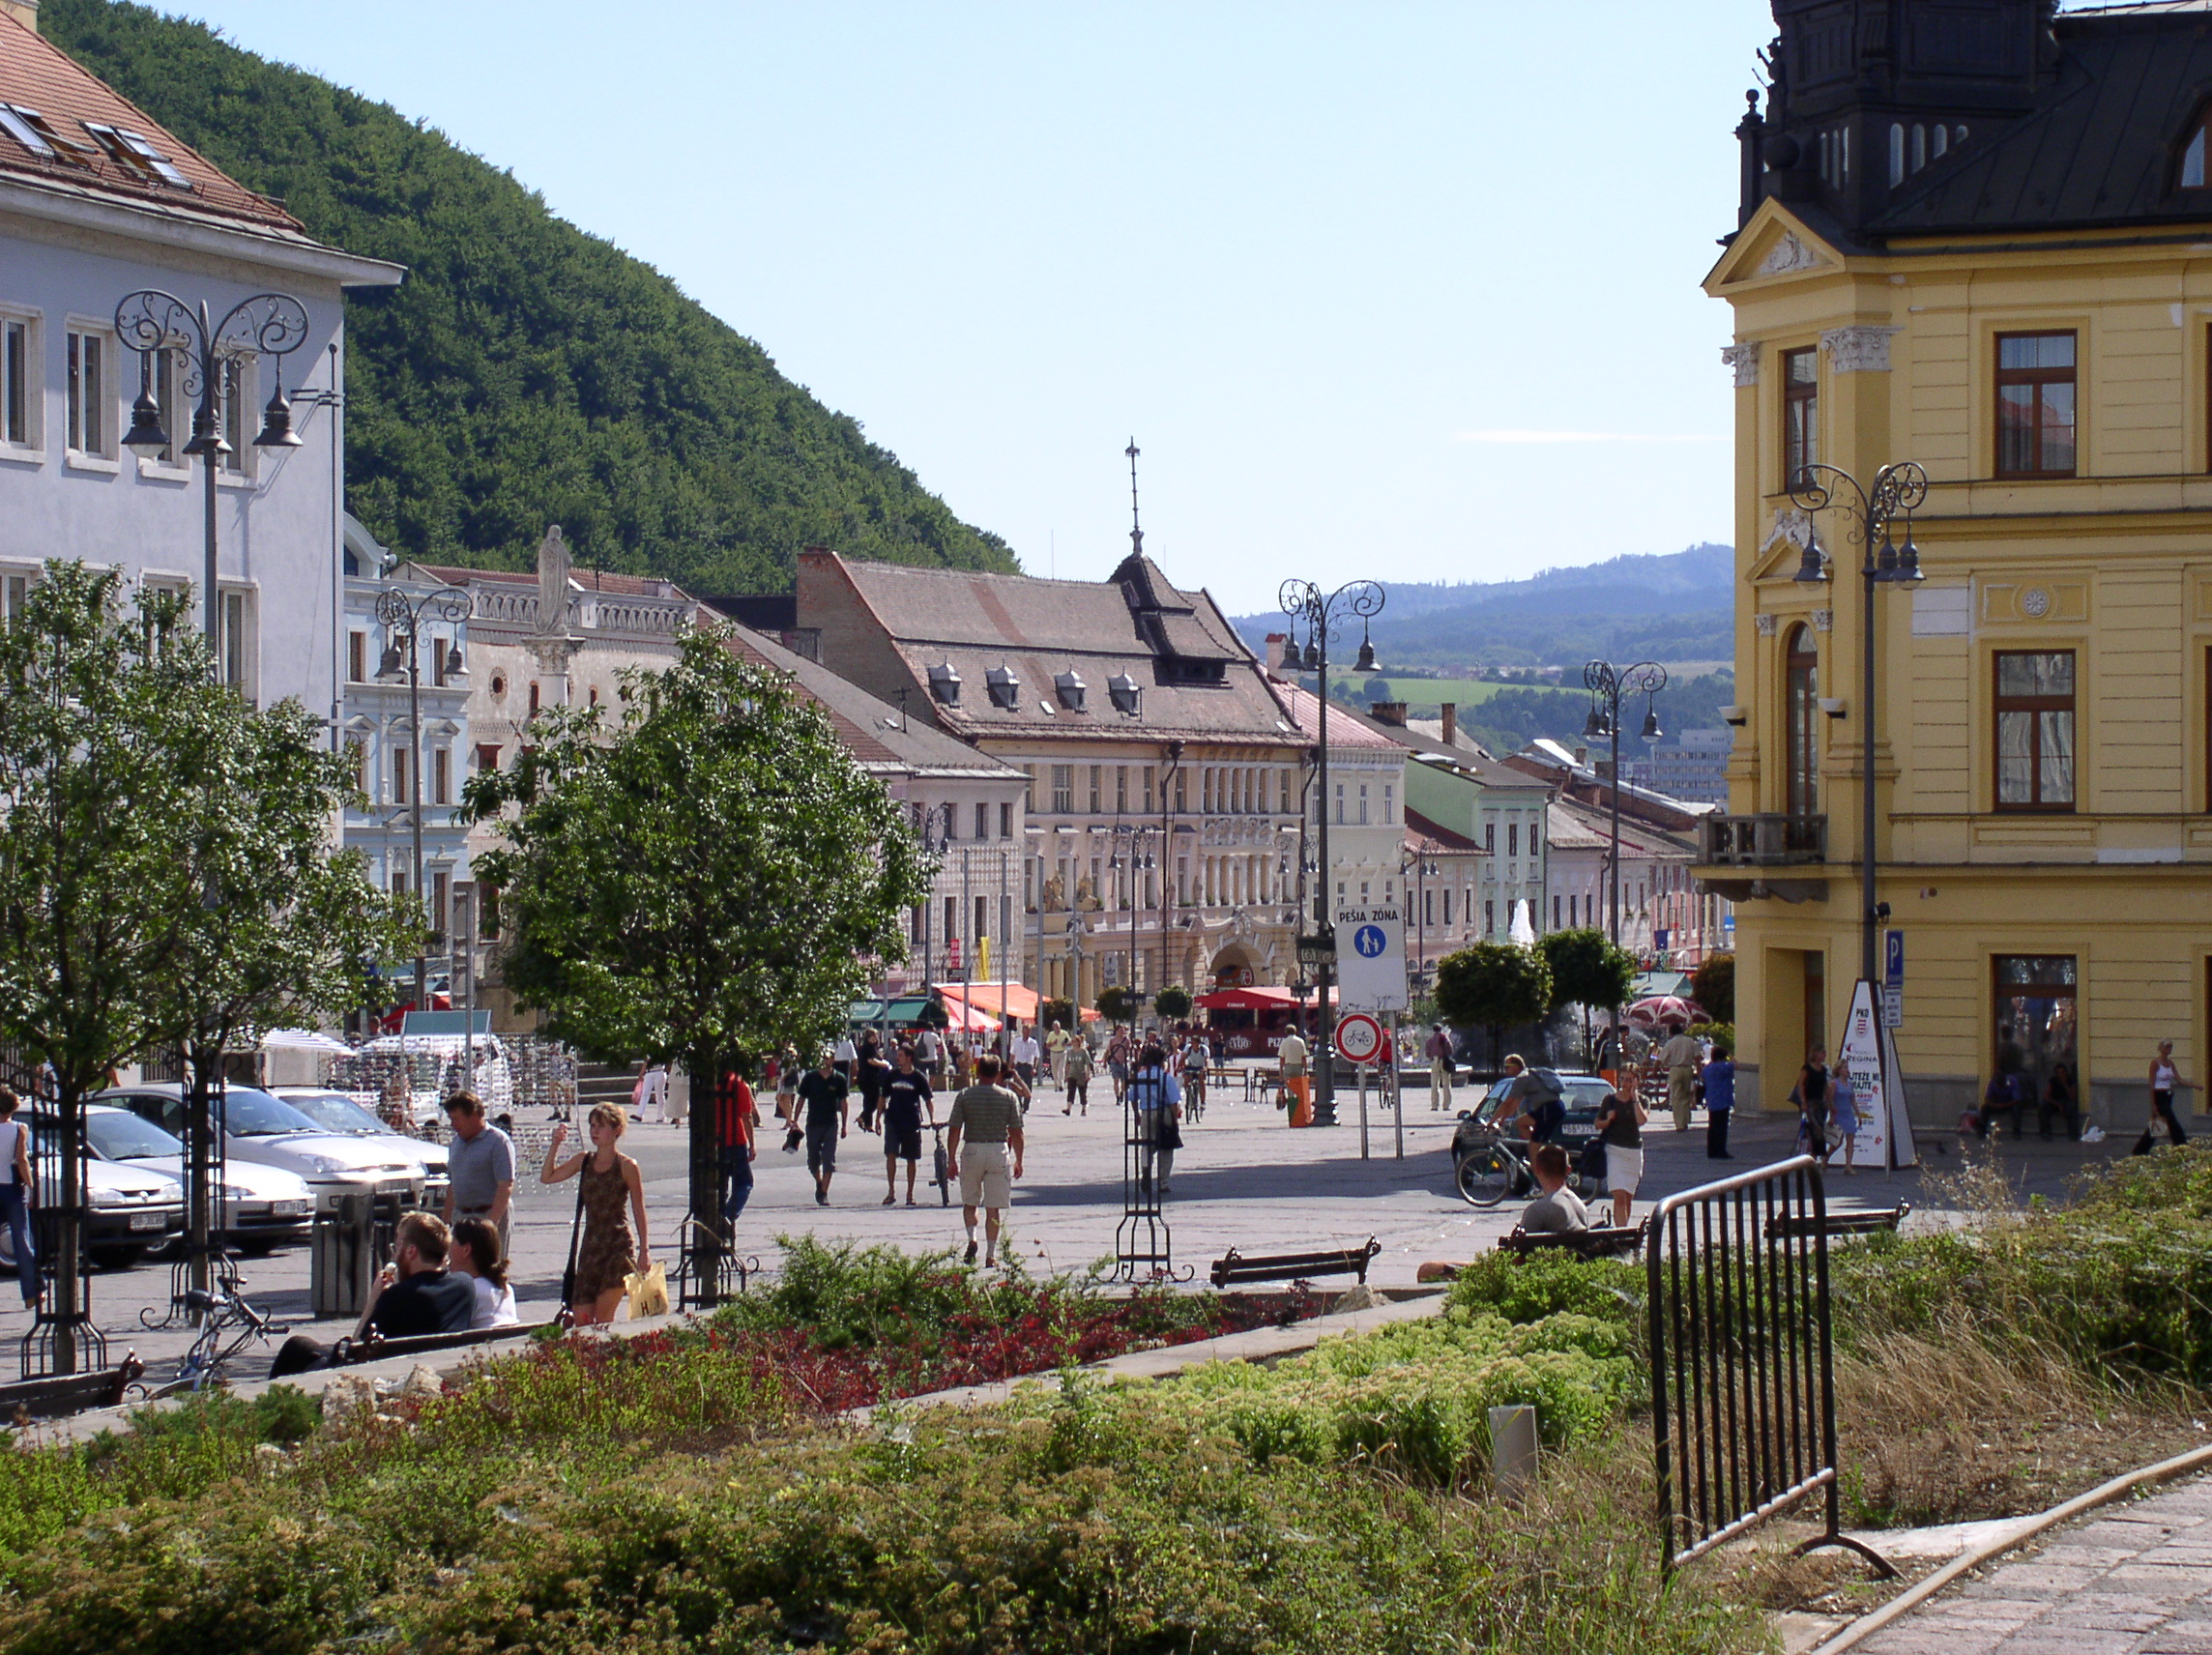
banska bystrica, slovakia, town, neighbourhood, building, human settlement, city, tourism, street, residential area, architecture, mixed use, village, thoroughfare, house, pedestrian, urban design, travel, downtown, plaza, road, town square